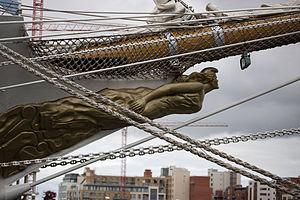
Le Libertad est un trois-mâts carré argentin à coque acier, qui sert de navire-école à la marine argentine. Depuis 1960, il remplace le ARA Presidente Sarmiento. Avec ces 103 m de long, il est l'un des plus grands voiliers du monde.